Ralph de la Vega

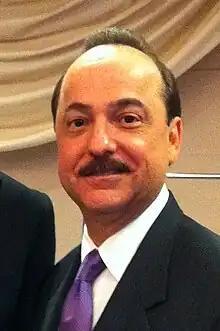
Ralph de la Vega

Ralph de la Vega is the former Vice Chairman of AT&T Inc. and CEO of AT&T Business Solutions and AT&T International. He has previously served as President & CEO of AT&T Mobile & Business Solutions; President and CEO of AT&T Mobility; COO of Cingular Wireless; President of BellSouth Latin America Operations; and the President of Broadband and Internet Services for BellSouth. He is also the author of the 2009 book "Obstacles Welcome: How to Turn Adversity to Advantage in Business and Life". Ralph de la Vega retired December 31, 2016, after a 42-year career with AT&T.